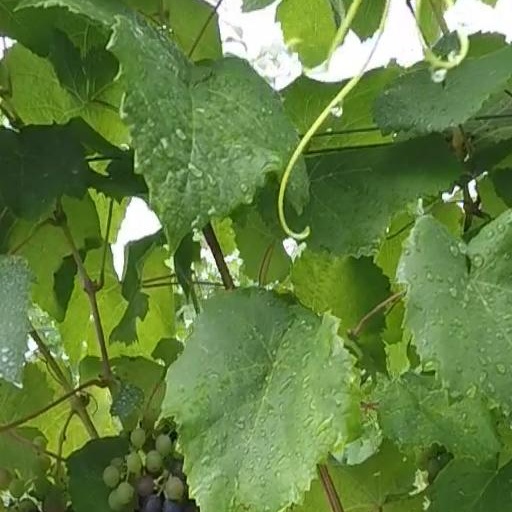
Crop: grape